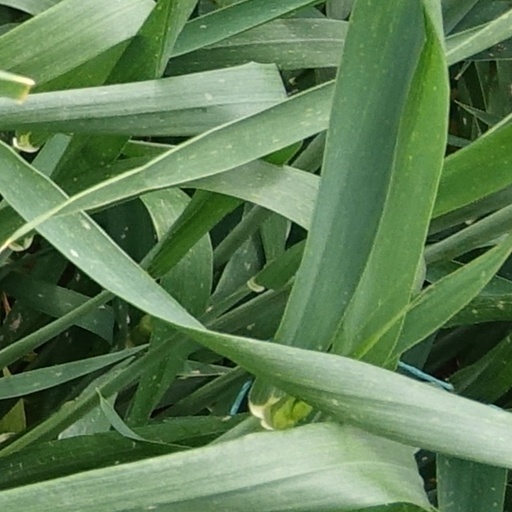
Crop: wheat